French franc

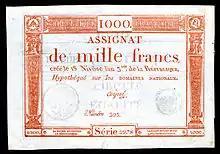
République Française – 1000 francs (1795)

The events of the Second World War also affected the coinage substantially. In 1941, aluminium replaced aluminium-bronze in the 50 centimes, and 1, 2, and 5 francs as copper and nickel were diverted into the War Effort. In 1942, following German occupation and the installation of the French Vichy State, a new, short lived series of coins was released which included holed 10 and 20 centimes in zinc. 50 centimes, and 1 and 2 francs were aluminium. In 1944 this series was discontinued and withdrawn and the previous issue was resumed.